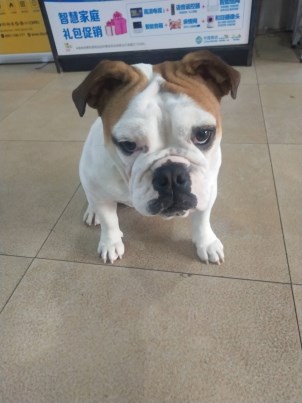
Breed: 1121-n000002-French_bulldog